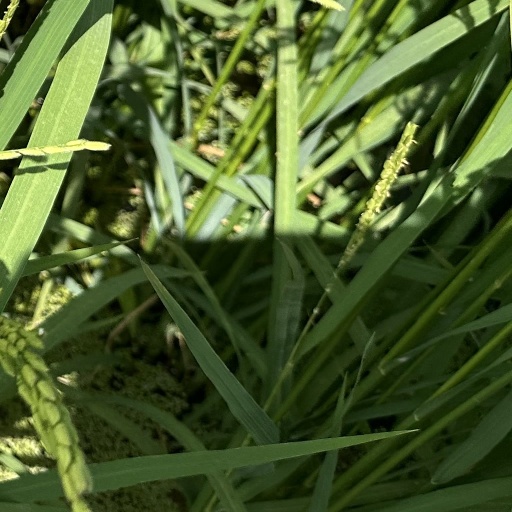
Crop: rice